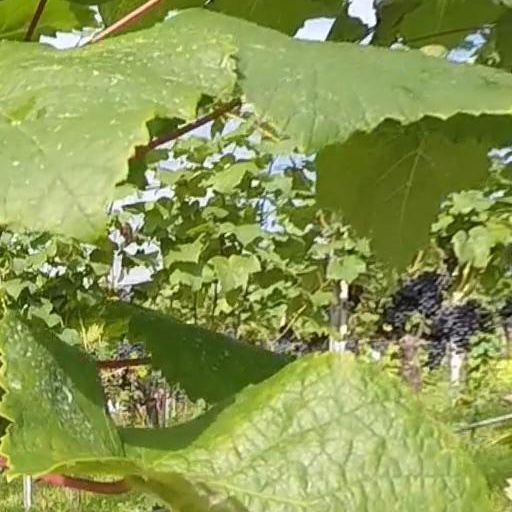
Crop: grape